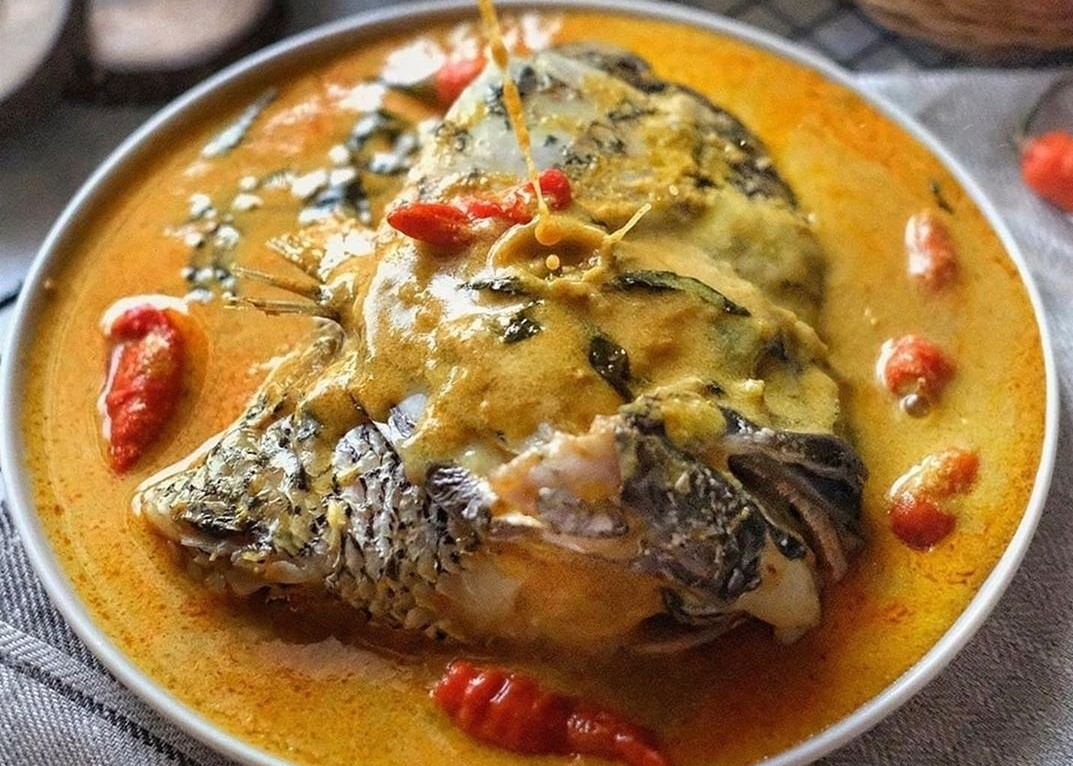
Label: gulai_ikan